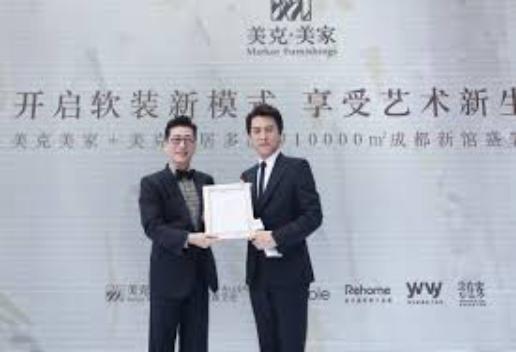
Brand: markor furnishings
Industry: Necessities